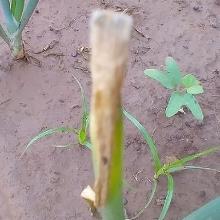
Crop: Onion
Condition: fusarium-d